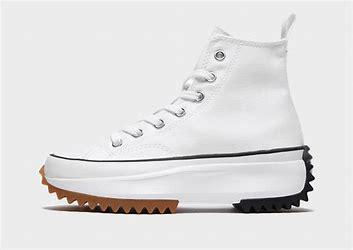
Brand: Converse
Model: Run Star Hike